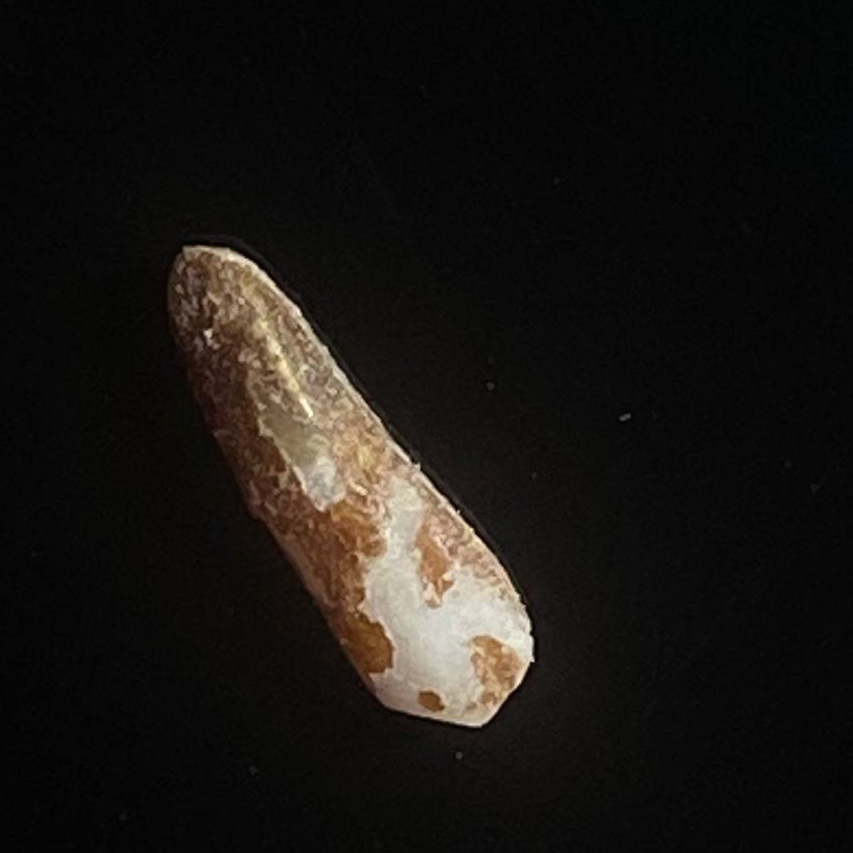
Rice variety: Lal_Binni